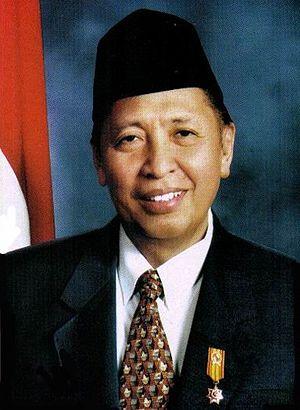
Hamzah Haz est un homme politique indonésien. Il a été vice-président d'Indonésie de 2001 à 2004.